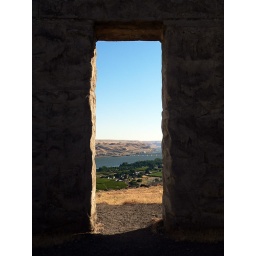
Maryhill, WA is down below and Biggs, OR is on the other side of the river at the end of the bridge